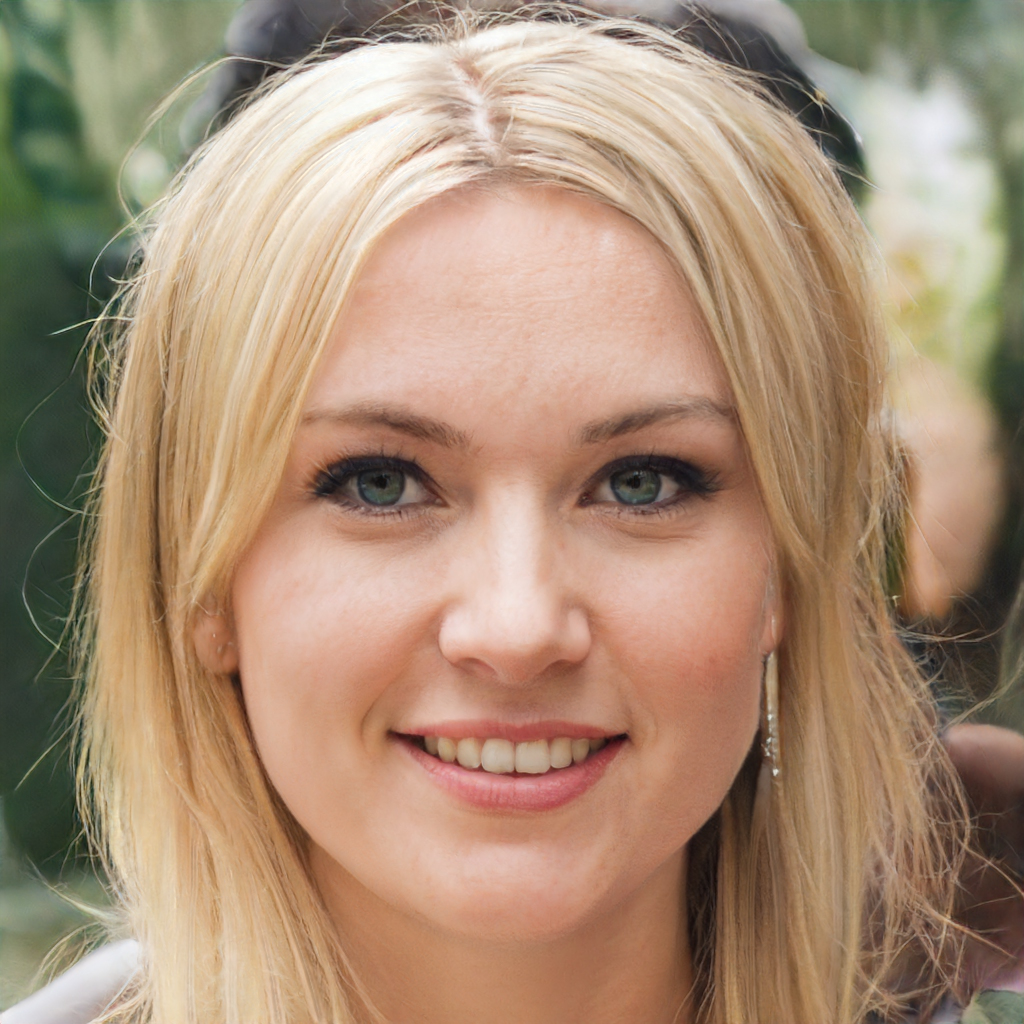
Label: Colored